Sony α6700

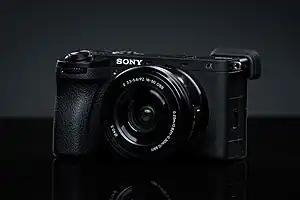
A Sony α6700, pictured with an E PZ 16-50mm F3.5-5.6 OSS lens

The Sony α6700 (model ILCE-6700) is a mirrorless APS-C format digital camera, released in July 2023 as a successor to the α6600. It features a 26MP Exmor sensor, Upgraded 759 point phase detection autofocus (PDAF) points and can shoot 4K video at up to 120 frames per second. Powered by the BIONZ XR image processor, it offers an ISO range of 50 to 102,400 and can capture images at 11 frames per second with continuous autofocus and exposure tracking.